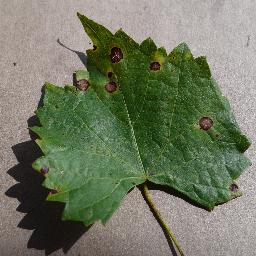
Label: Grape___Black_rot